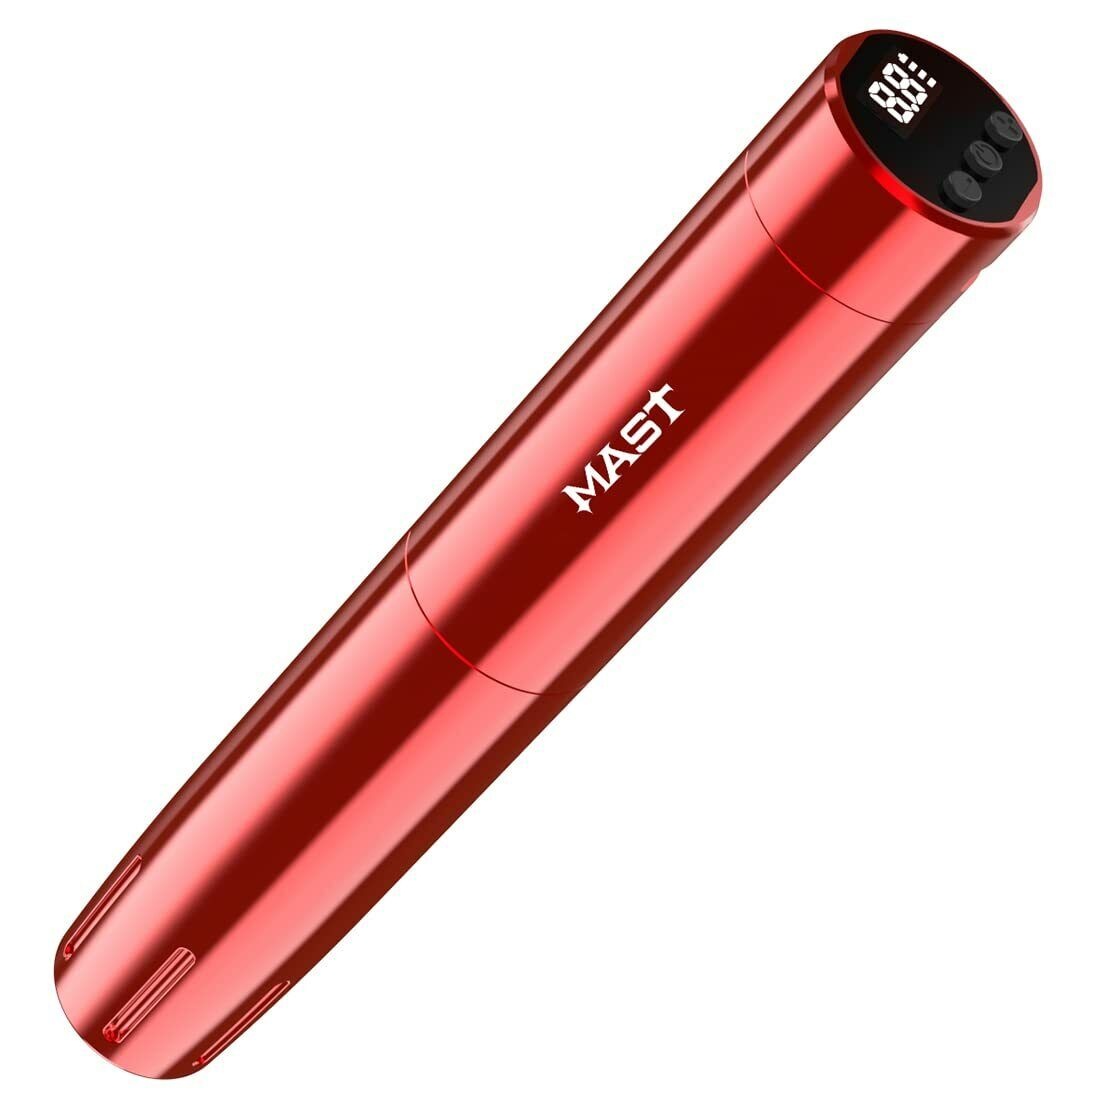
Mast Tattoo Tour Y22 Wireless Rotary Pen Machine Battery Kit Open Box
The item is in excellent, new condition with no functional defects. The item may be missing original packaging and may have been used for testing or demo purposes. The item includes accessories found with the original product. Mast Tour Y22: Updated version of Mast Tour machine in the 2022 year. It is thinner and lighter than the Mast Tour machine. With the visual LCD screen and adjusted voltage of 0.1V, the operation is easier. Wireless or Cord Tattoo Pen Machine: The Mast Tour Y22 machine keeps an RCA jack, you can use it wirelessly or cord. And spin the battery part to adjust the cartridge's needle depth. Custom Mast Motor: The Tour Y22 wireless pen is used with a custom Mast coreless motor, 8V-10000rpm. This special motor does not require maintenance, smooth speed change, and almost no vibration. More efficient and power-saving that working more hours. LCD Digital Display Battery: 0.1V voltage adjustment from 5V to 12V, replaceable battery. overcharge protection, short circuit protection, temperature control, and more.
Brand: DRAGONHAWK
Category: Business & Industrial > Piercing & Tattooing > Tattooing Supplies > Tattooing Machines > Pen Tattooing Machines